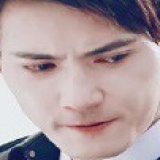
diễn viên Từ Chính Khê